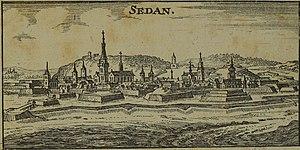
sur un dessin de Tassin.